Vehicle registration plate

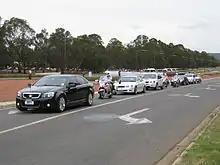

Turkish car number plates use an indirect numbering system associated with geographical info. In Turkey, registration plates are made by authorized private workshops.